Laxton, Digby and Longford Township

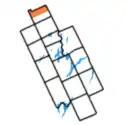
New Longford Township within Kawartha Lakes

The former township should not be confused with the extant Longford Township, a township wholly owned by Longford Reserve Limited, and contains no permanent inhabitants. The extant township is adjacent to the former (populated) township.